Duke Yansheng

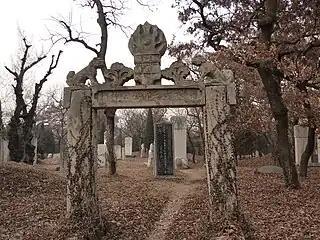
The spirit way of Kong Yanjin, the 59th-generation senior-line direct descendant of Confucius and Duke Yansheng, in the Cemetery of Confucius, Qufu.

The Duke Yansheng, literally "Honorable Overflowing with Wisdom", sometimes translated as Holy Duke of Yen, was a Chinese title of nobility. It was originally created as a marquis title in the Western Han dynasty for a direct descendant of Confucius.